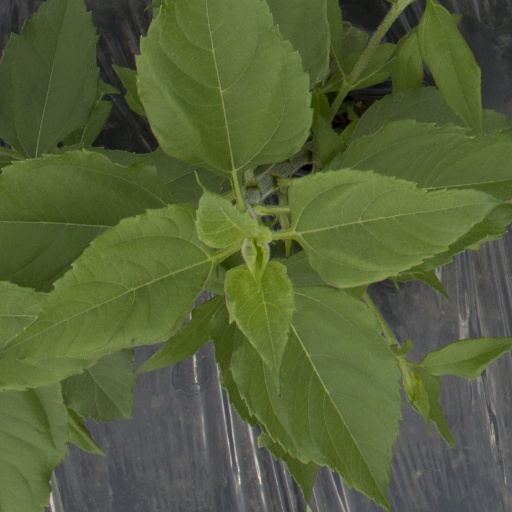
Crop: Jerusalem artichoke